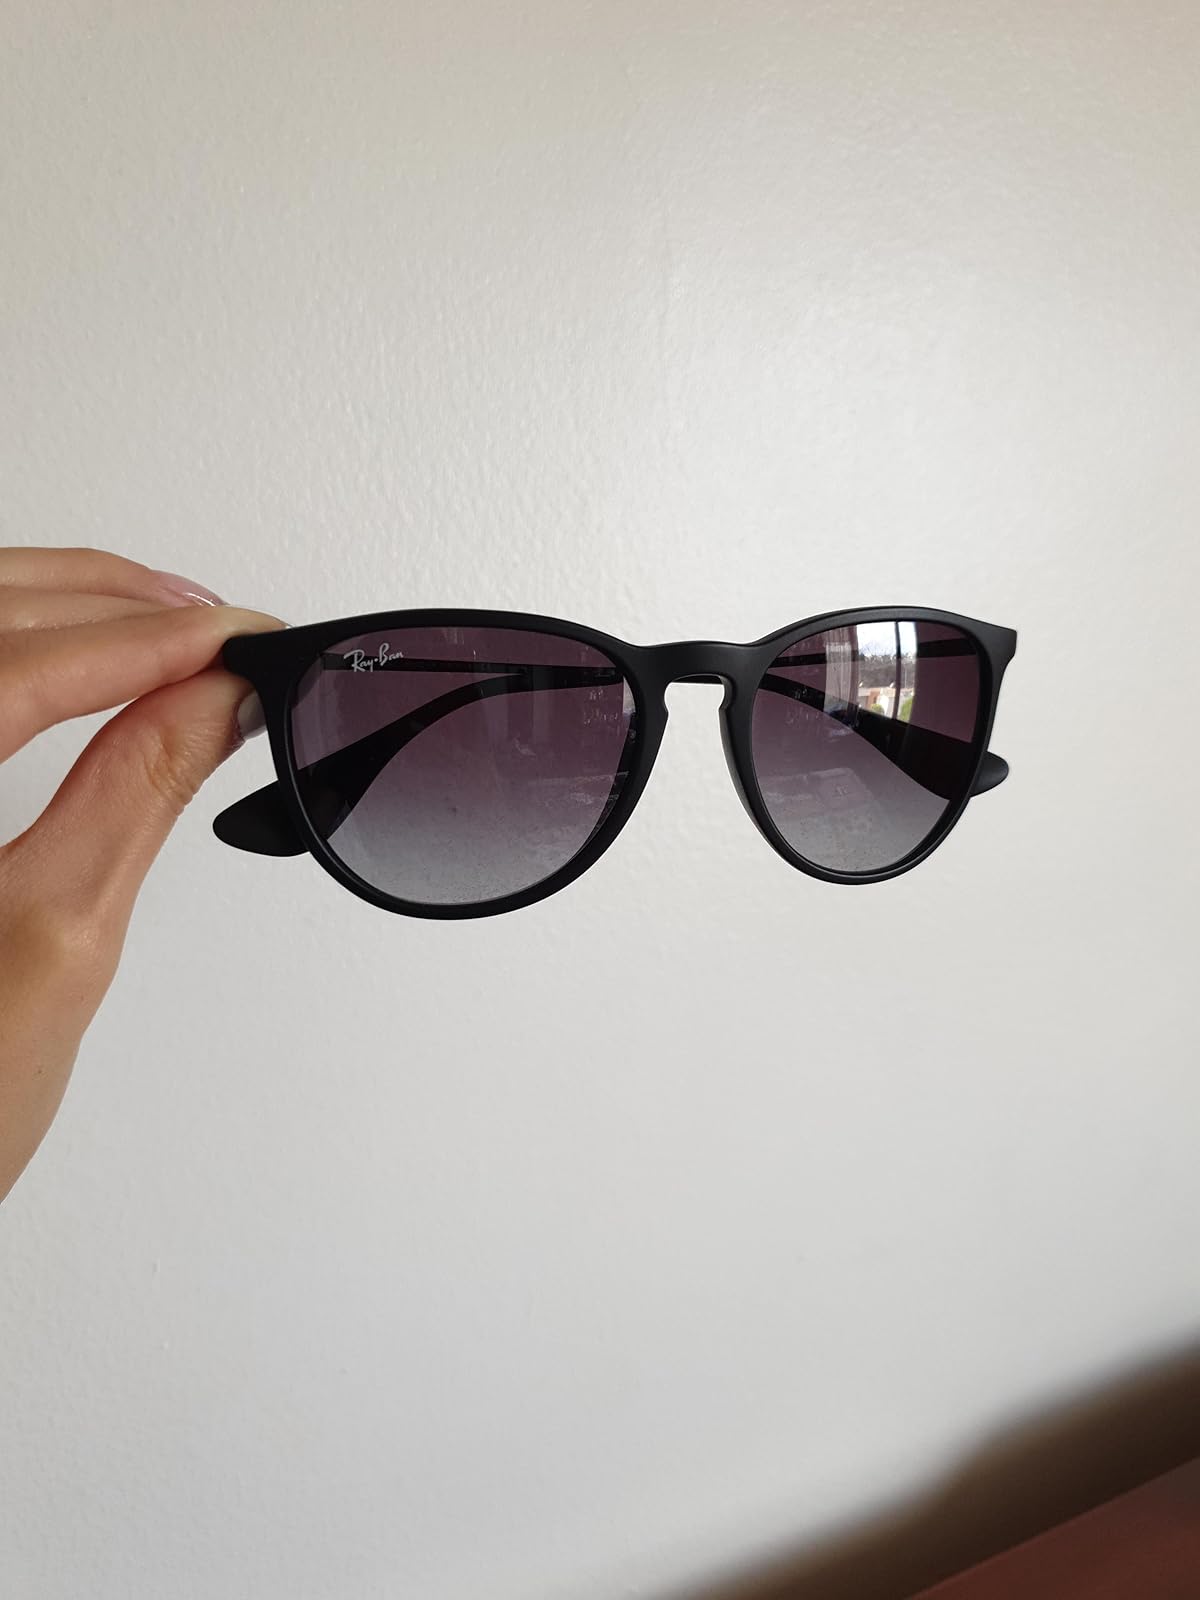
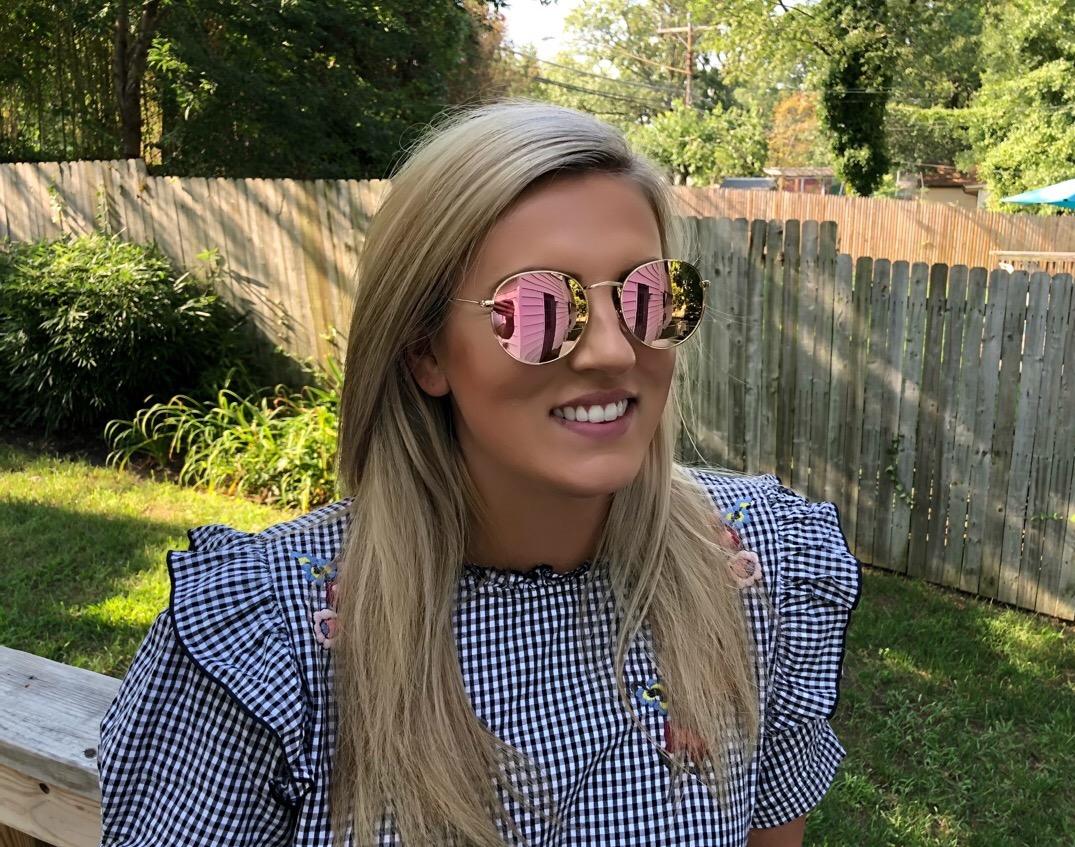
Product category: accessories_sunglasses
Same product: no